John Eyre (died 1639)

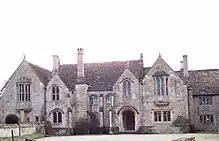
Great Chalfield Manor

He was the eldest son of Sir William Eyre of Great Chalfield, educated at Lincoln's Inn and knighted in 1605.